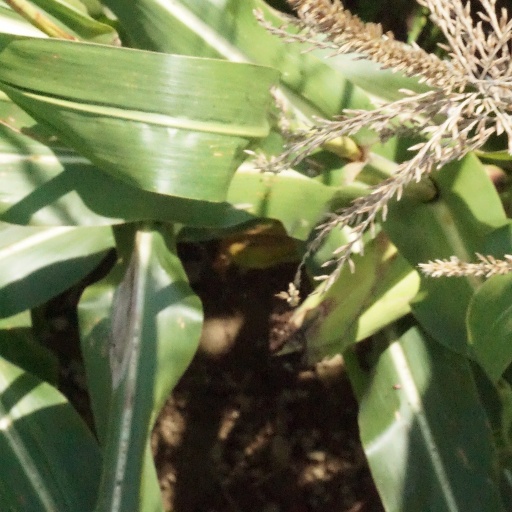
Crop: maize; corn